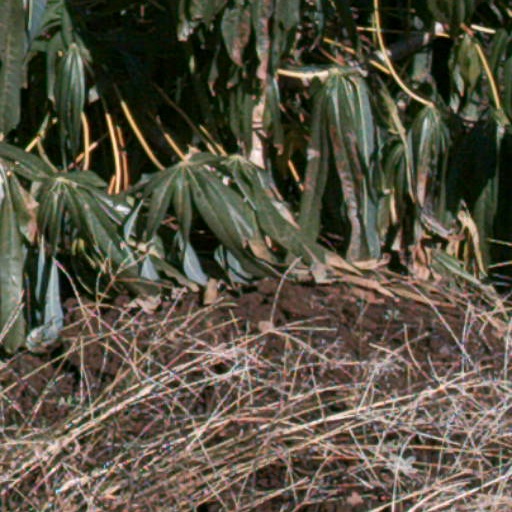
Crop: cassava